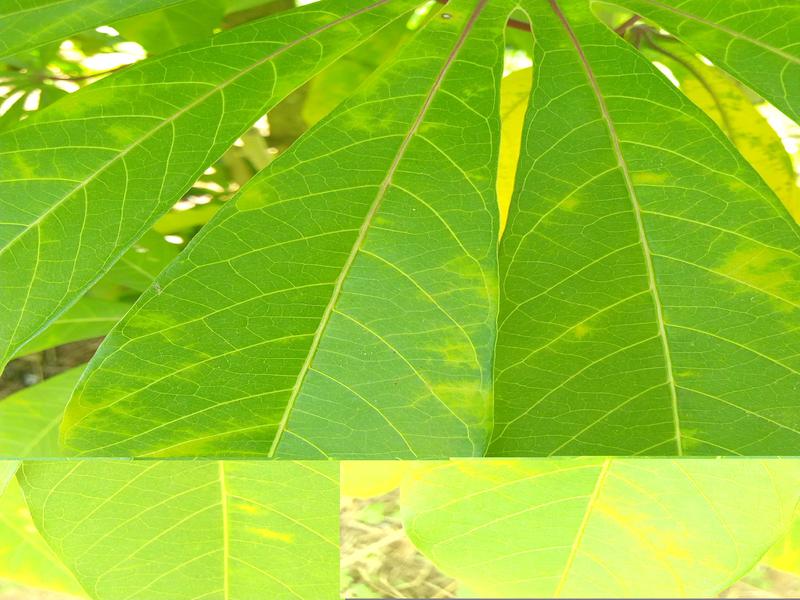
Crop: cassava
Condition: brown_streak_disease